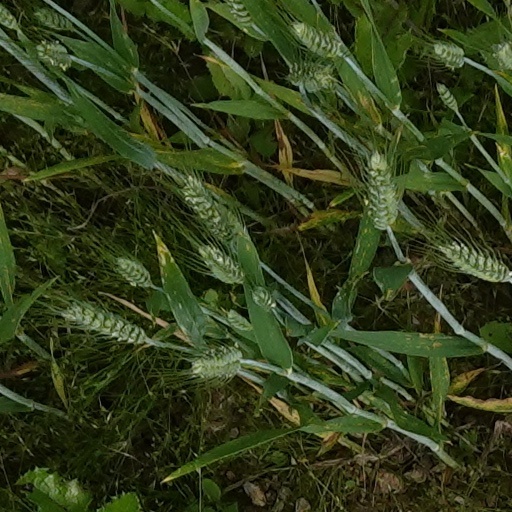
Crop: wheat